Suburban Baths (Pompeii)

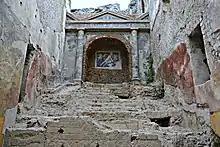
Nymphaeum with waterfall cascades in frigidarium

Construction was first limited to the apodyterium (dressing room), frigidarium (cold room), tepidarium (warm room), laconicum (hot dry room) and caldarium (hot room); the "natatio" was added later as three rooms, including a nymphaeum with a water cascade, providing an alternative route to the existing one of the tepidarium followed by the caldarium. The entrance to the bathhouse is through a long corridor that leads into the apodyterium. The bathers would also have had access to a latrine, seating between six and eight people.